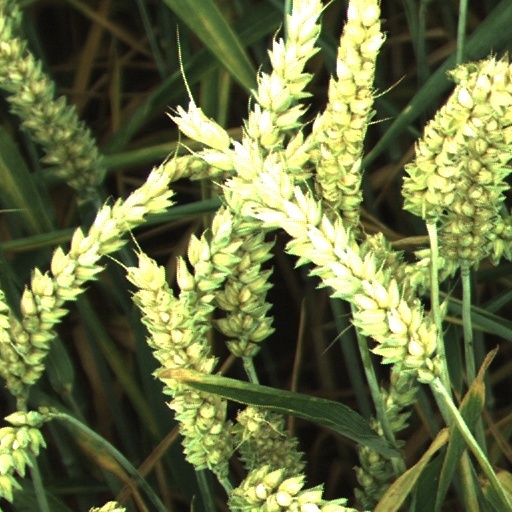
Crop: wheat